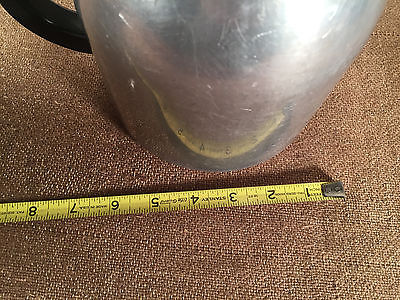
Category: kettle